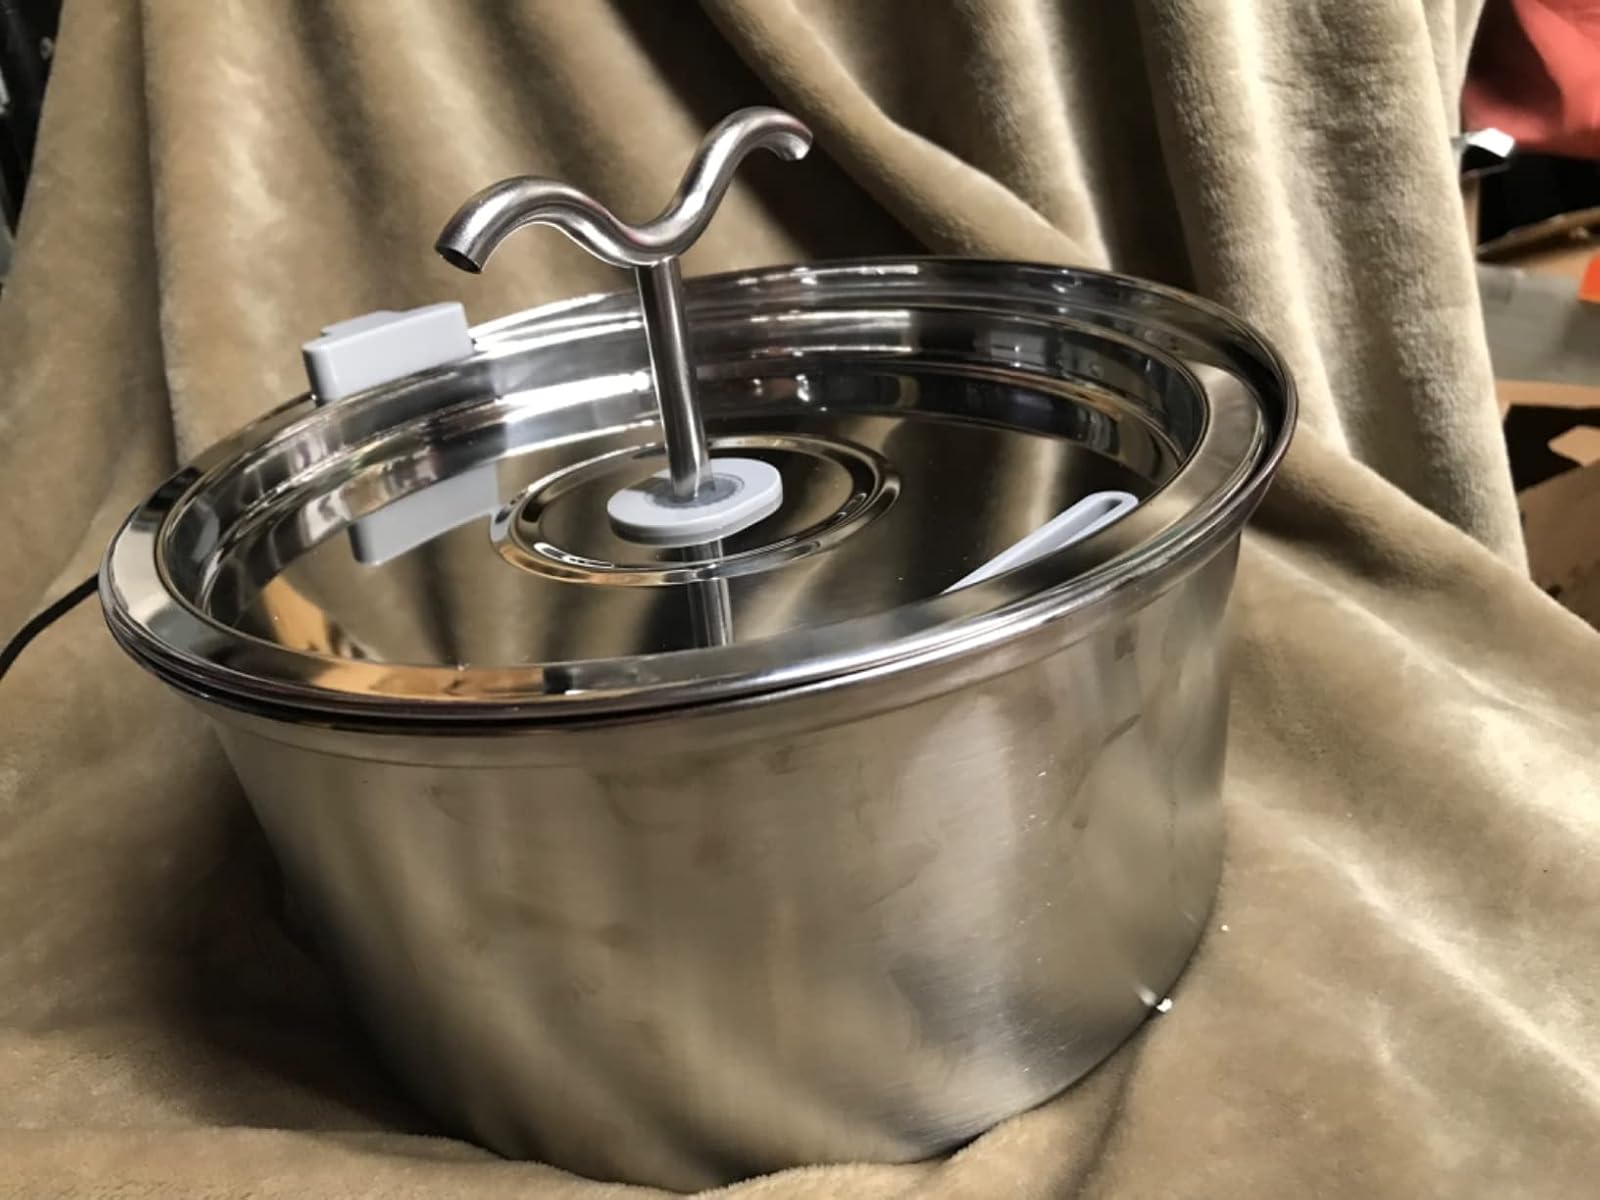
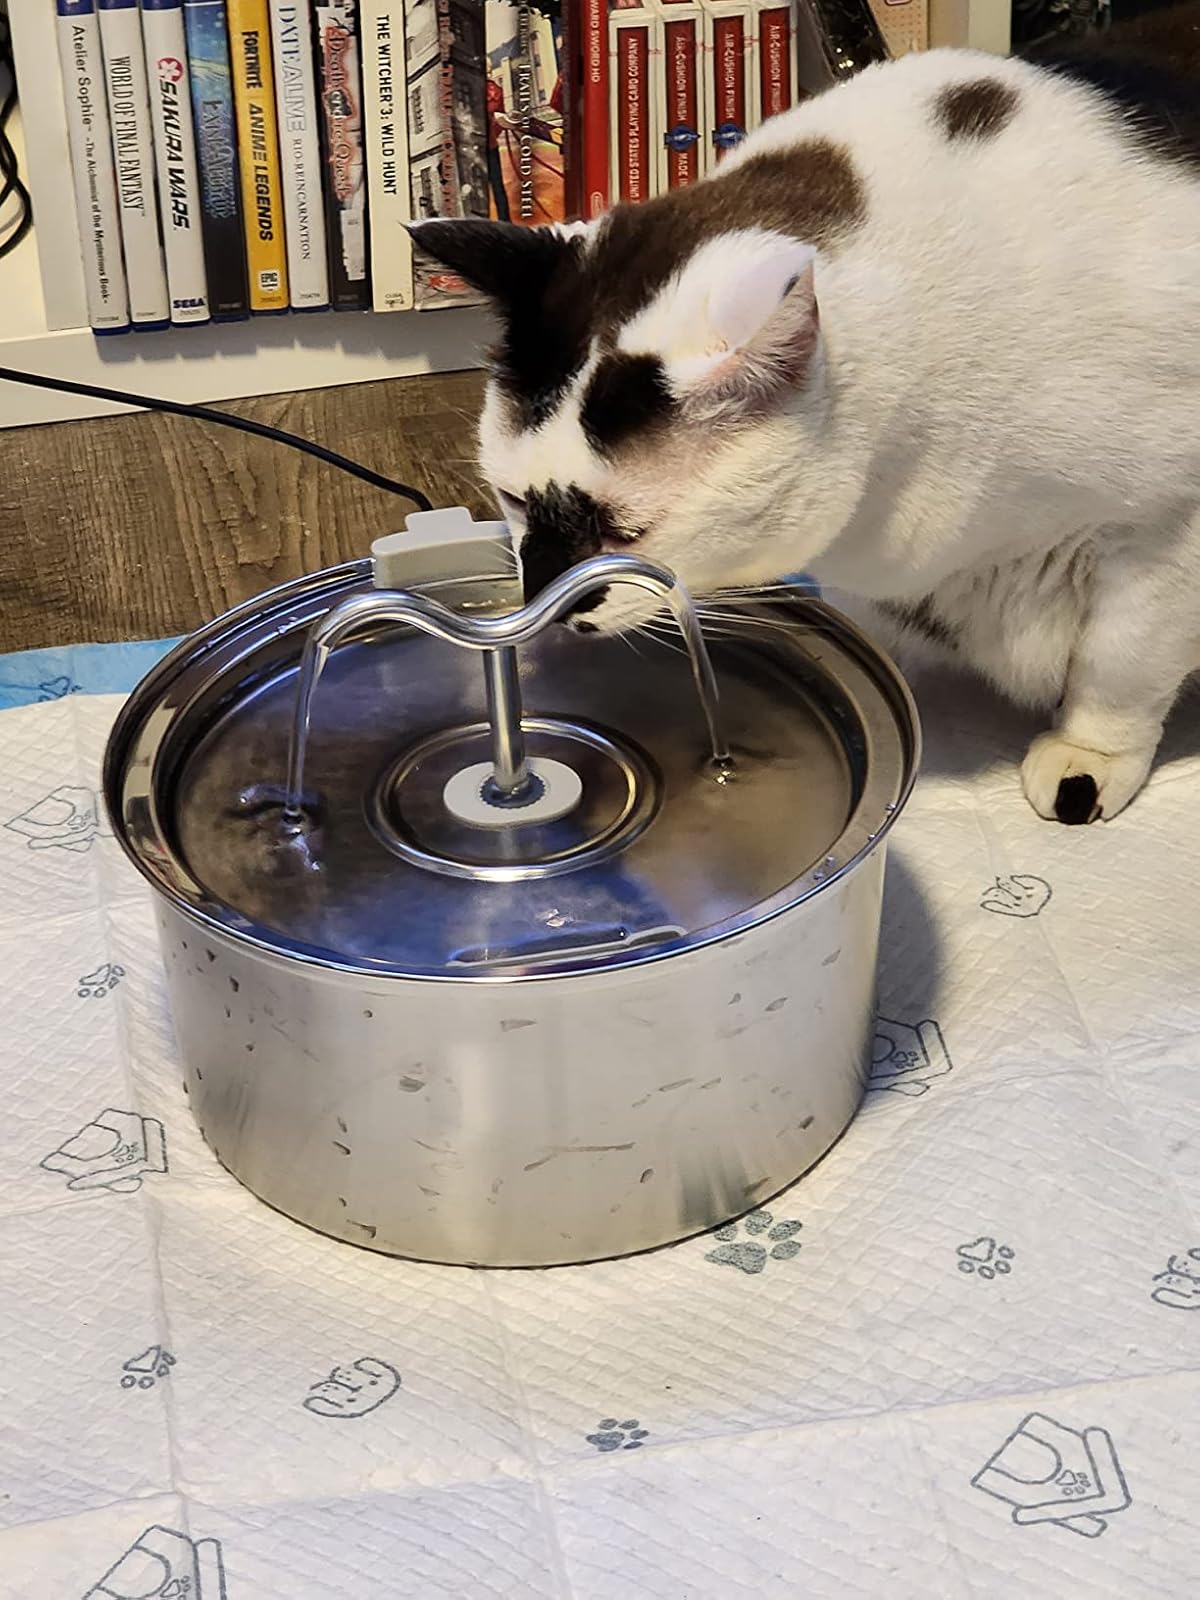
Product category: items_bowl
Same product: yes